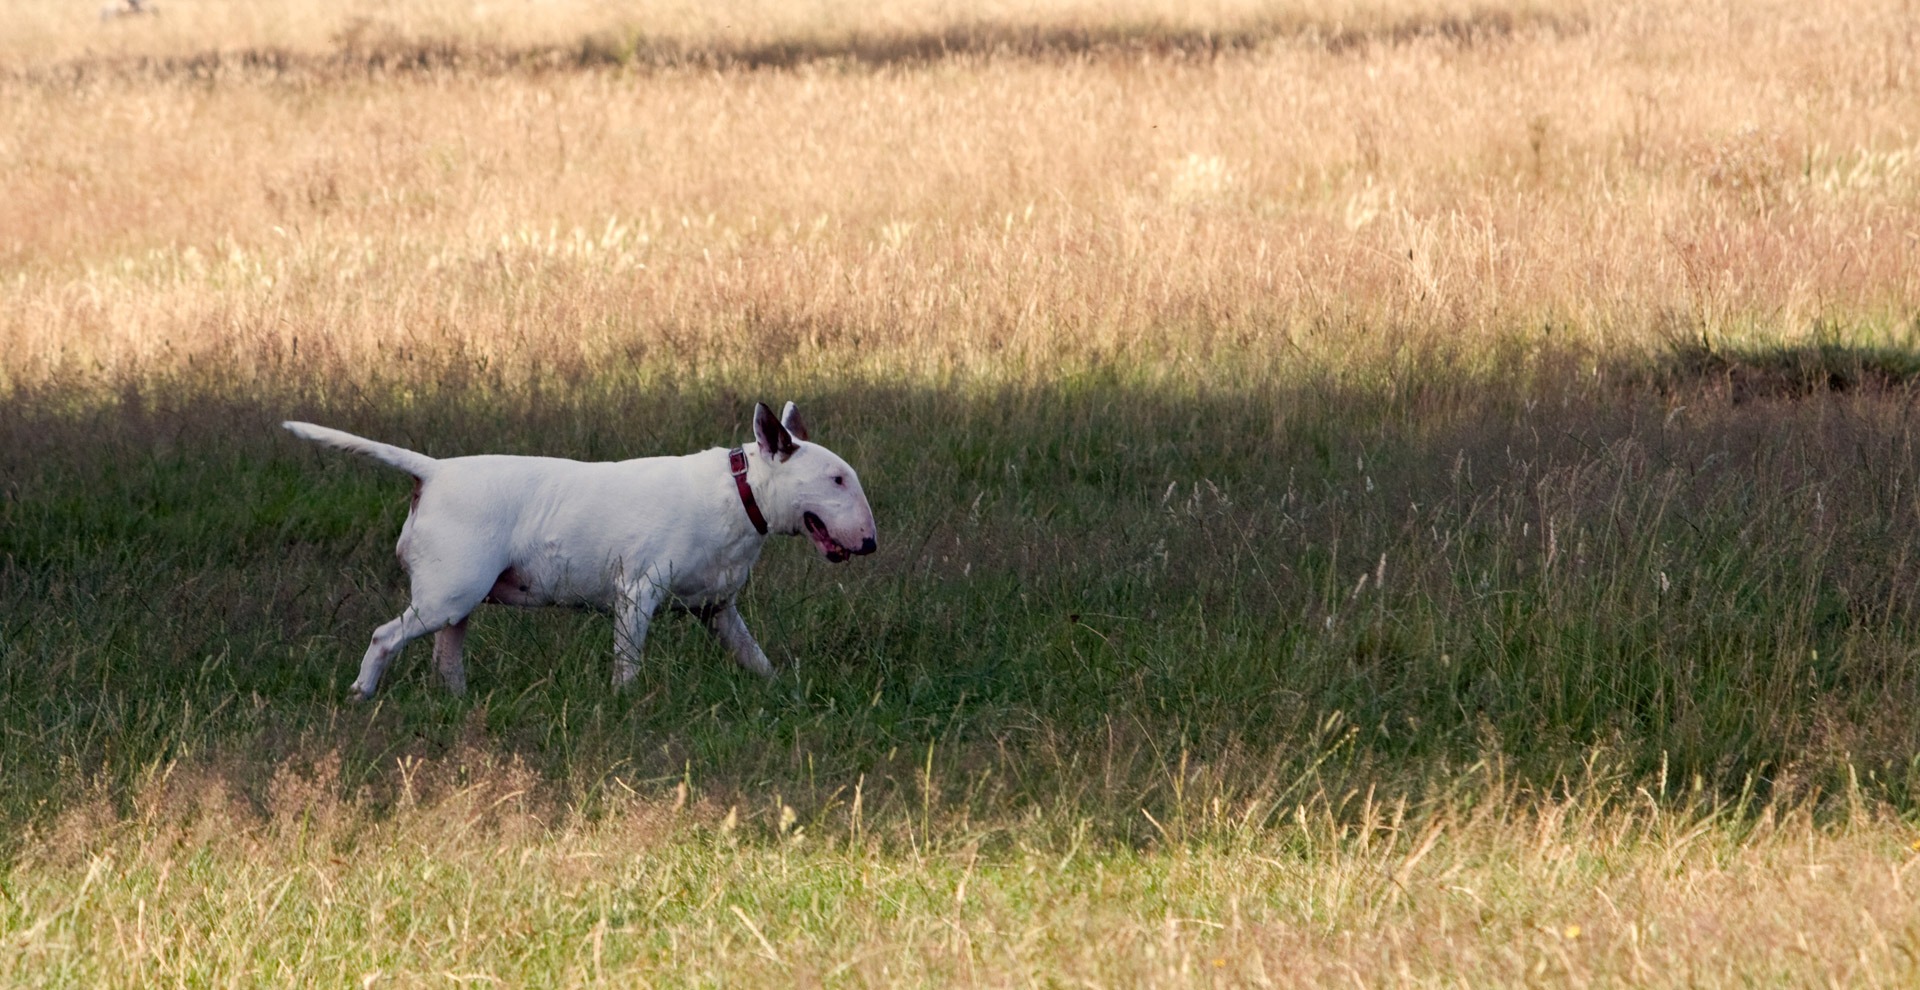
grass, walking, white, meadow, prairie, countryside, dog, animal, canine, profile, photo, pet, pasture, mammal, bulldog, grassland, vertebrate, image, terrier, bull terrier, dog like mammal, english bull terrier